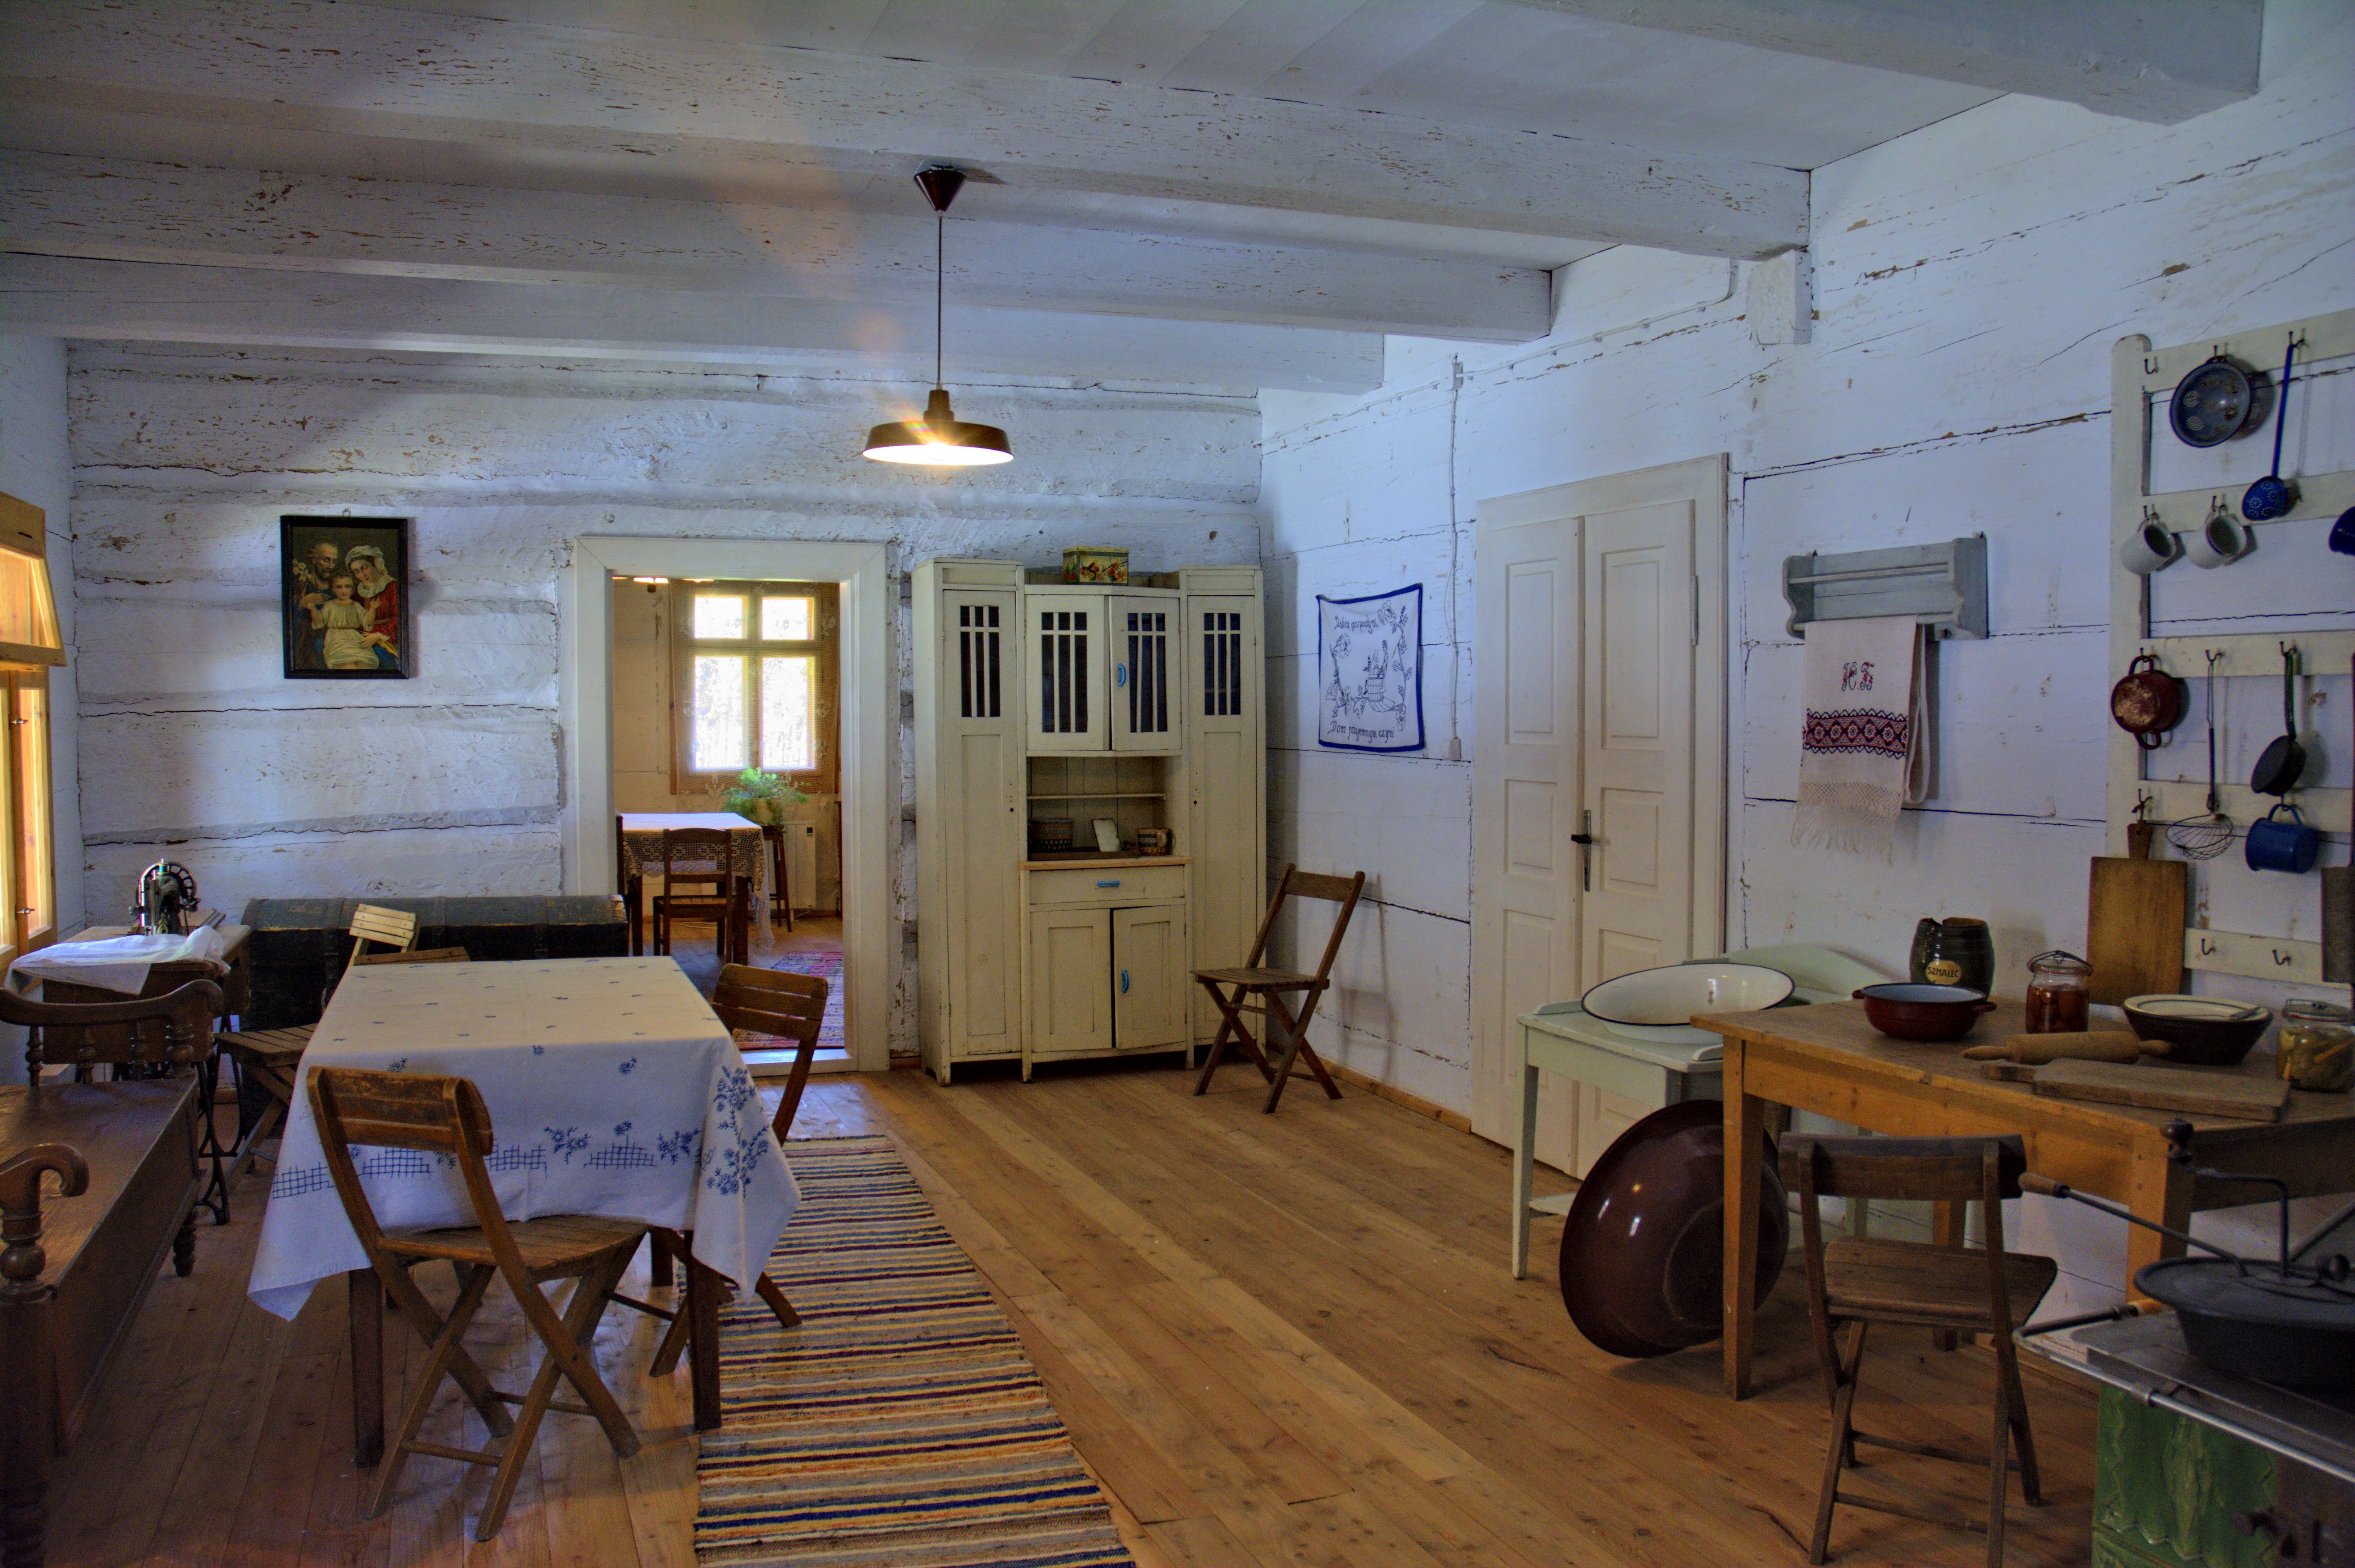
grass, architecture, floor, building, old, home, monument, village, ceiling, cottage, loft, property, living room, room, interior design, design, straw, poland, estate, the roof of the, the museum, thatched, rural architecture, real estate, dining room, open air museum, rural cottage, wooden balls, sanok